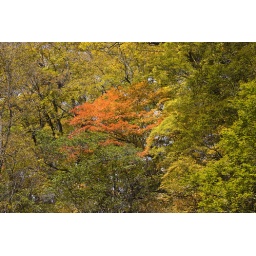
An over zealous tree turns red before it's surrounding trees.